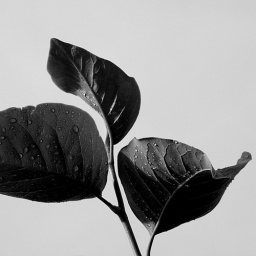
Leaves in black and white - And the sky